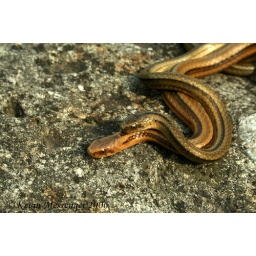
male on top, female on bottom. Species is sexually dimorphic, both in size and color